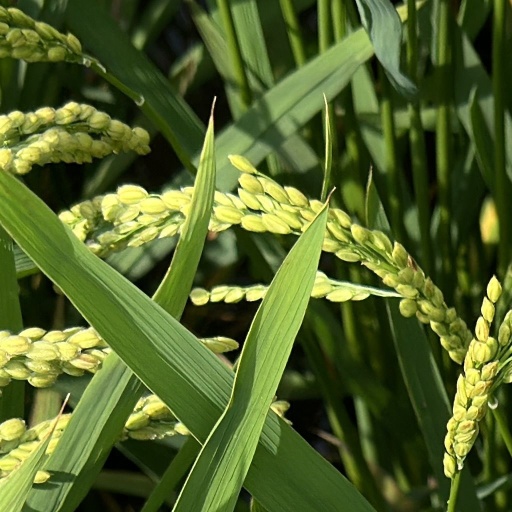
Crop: rice